Jesse White Tumbling Team

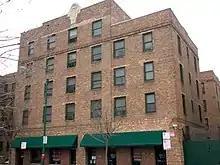
Office of the team at 1360 N. Sedgwick, Chicago

The Jesse White Tumbling Team is a team of acrobats that was founded in 1959 by Illinois athlete and politician Jesse White and Zach Mitchell. Their acrobatic performances, choreographed by Mitchell, can frequently be seen during half-time shows for the National Basketball Association, the National Football League and Major League Baseball games.